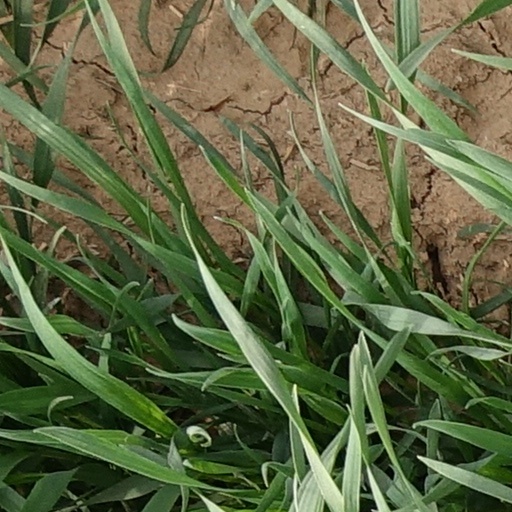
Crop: wheat